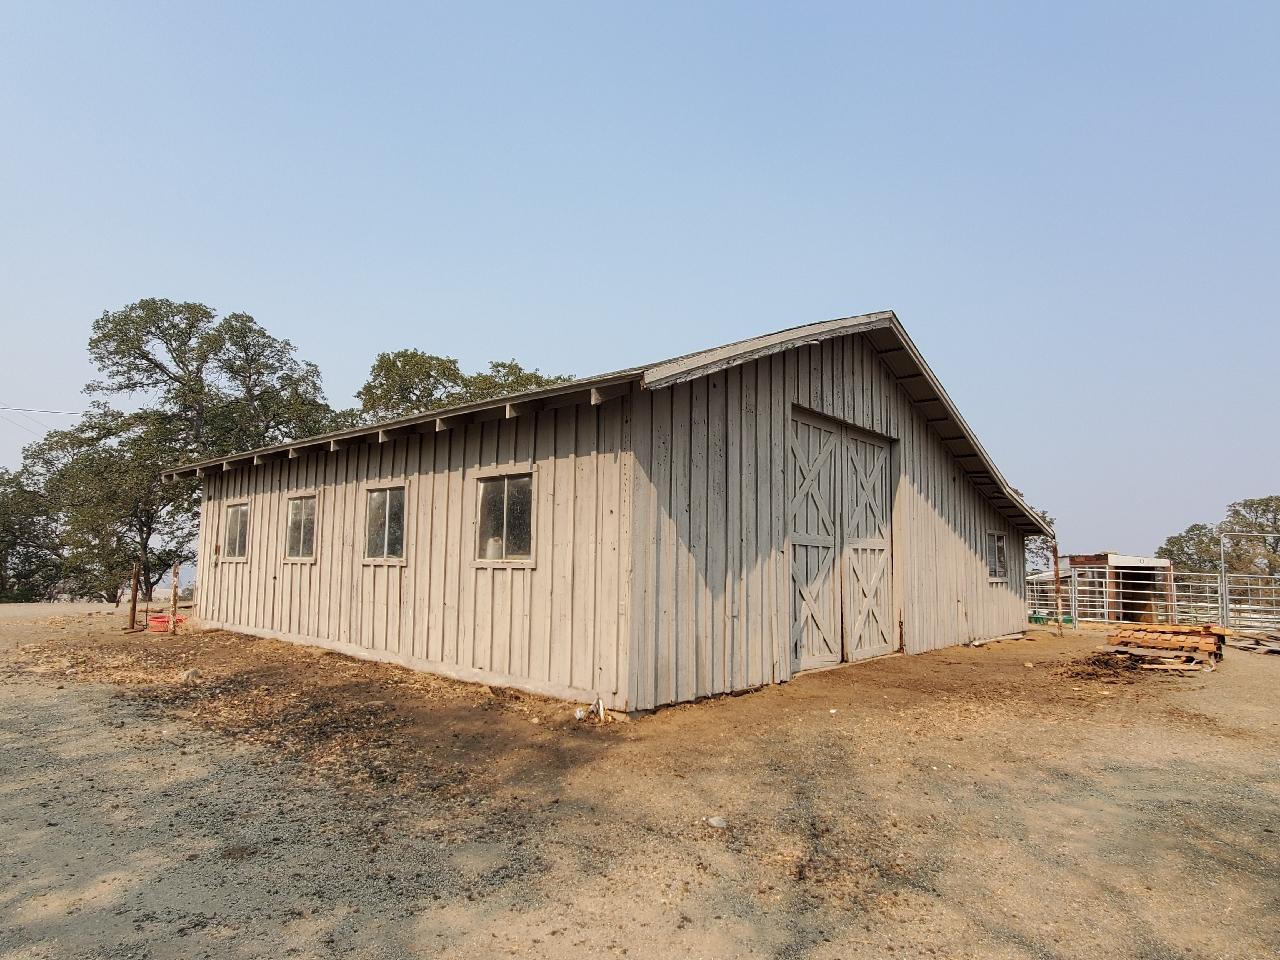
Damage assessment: no_damage